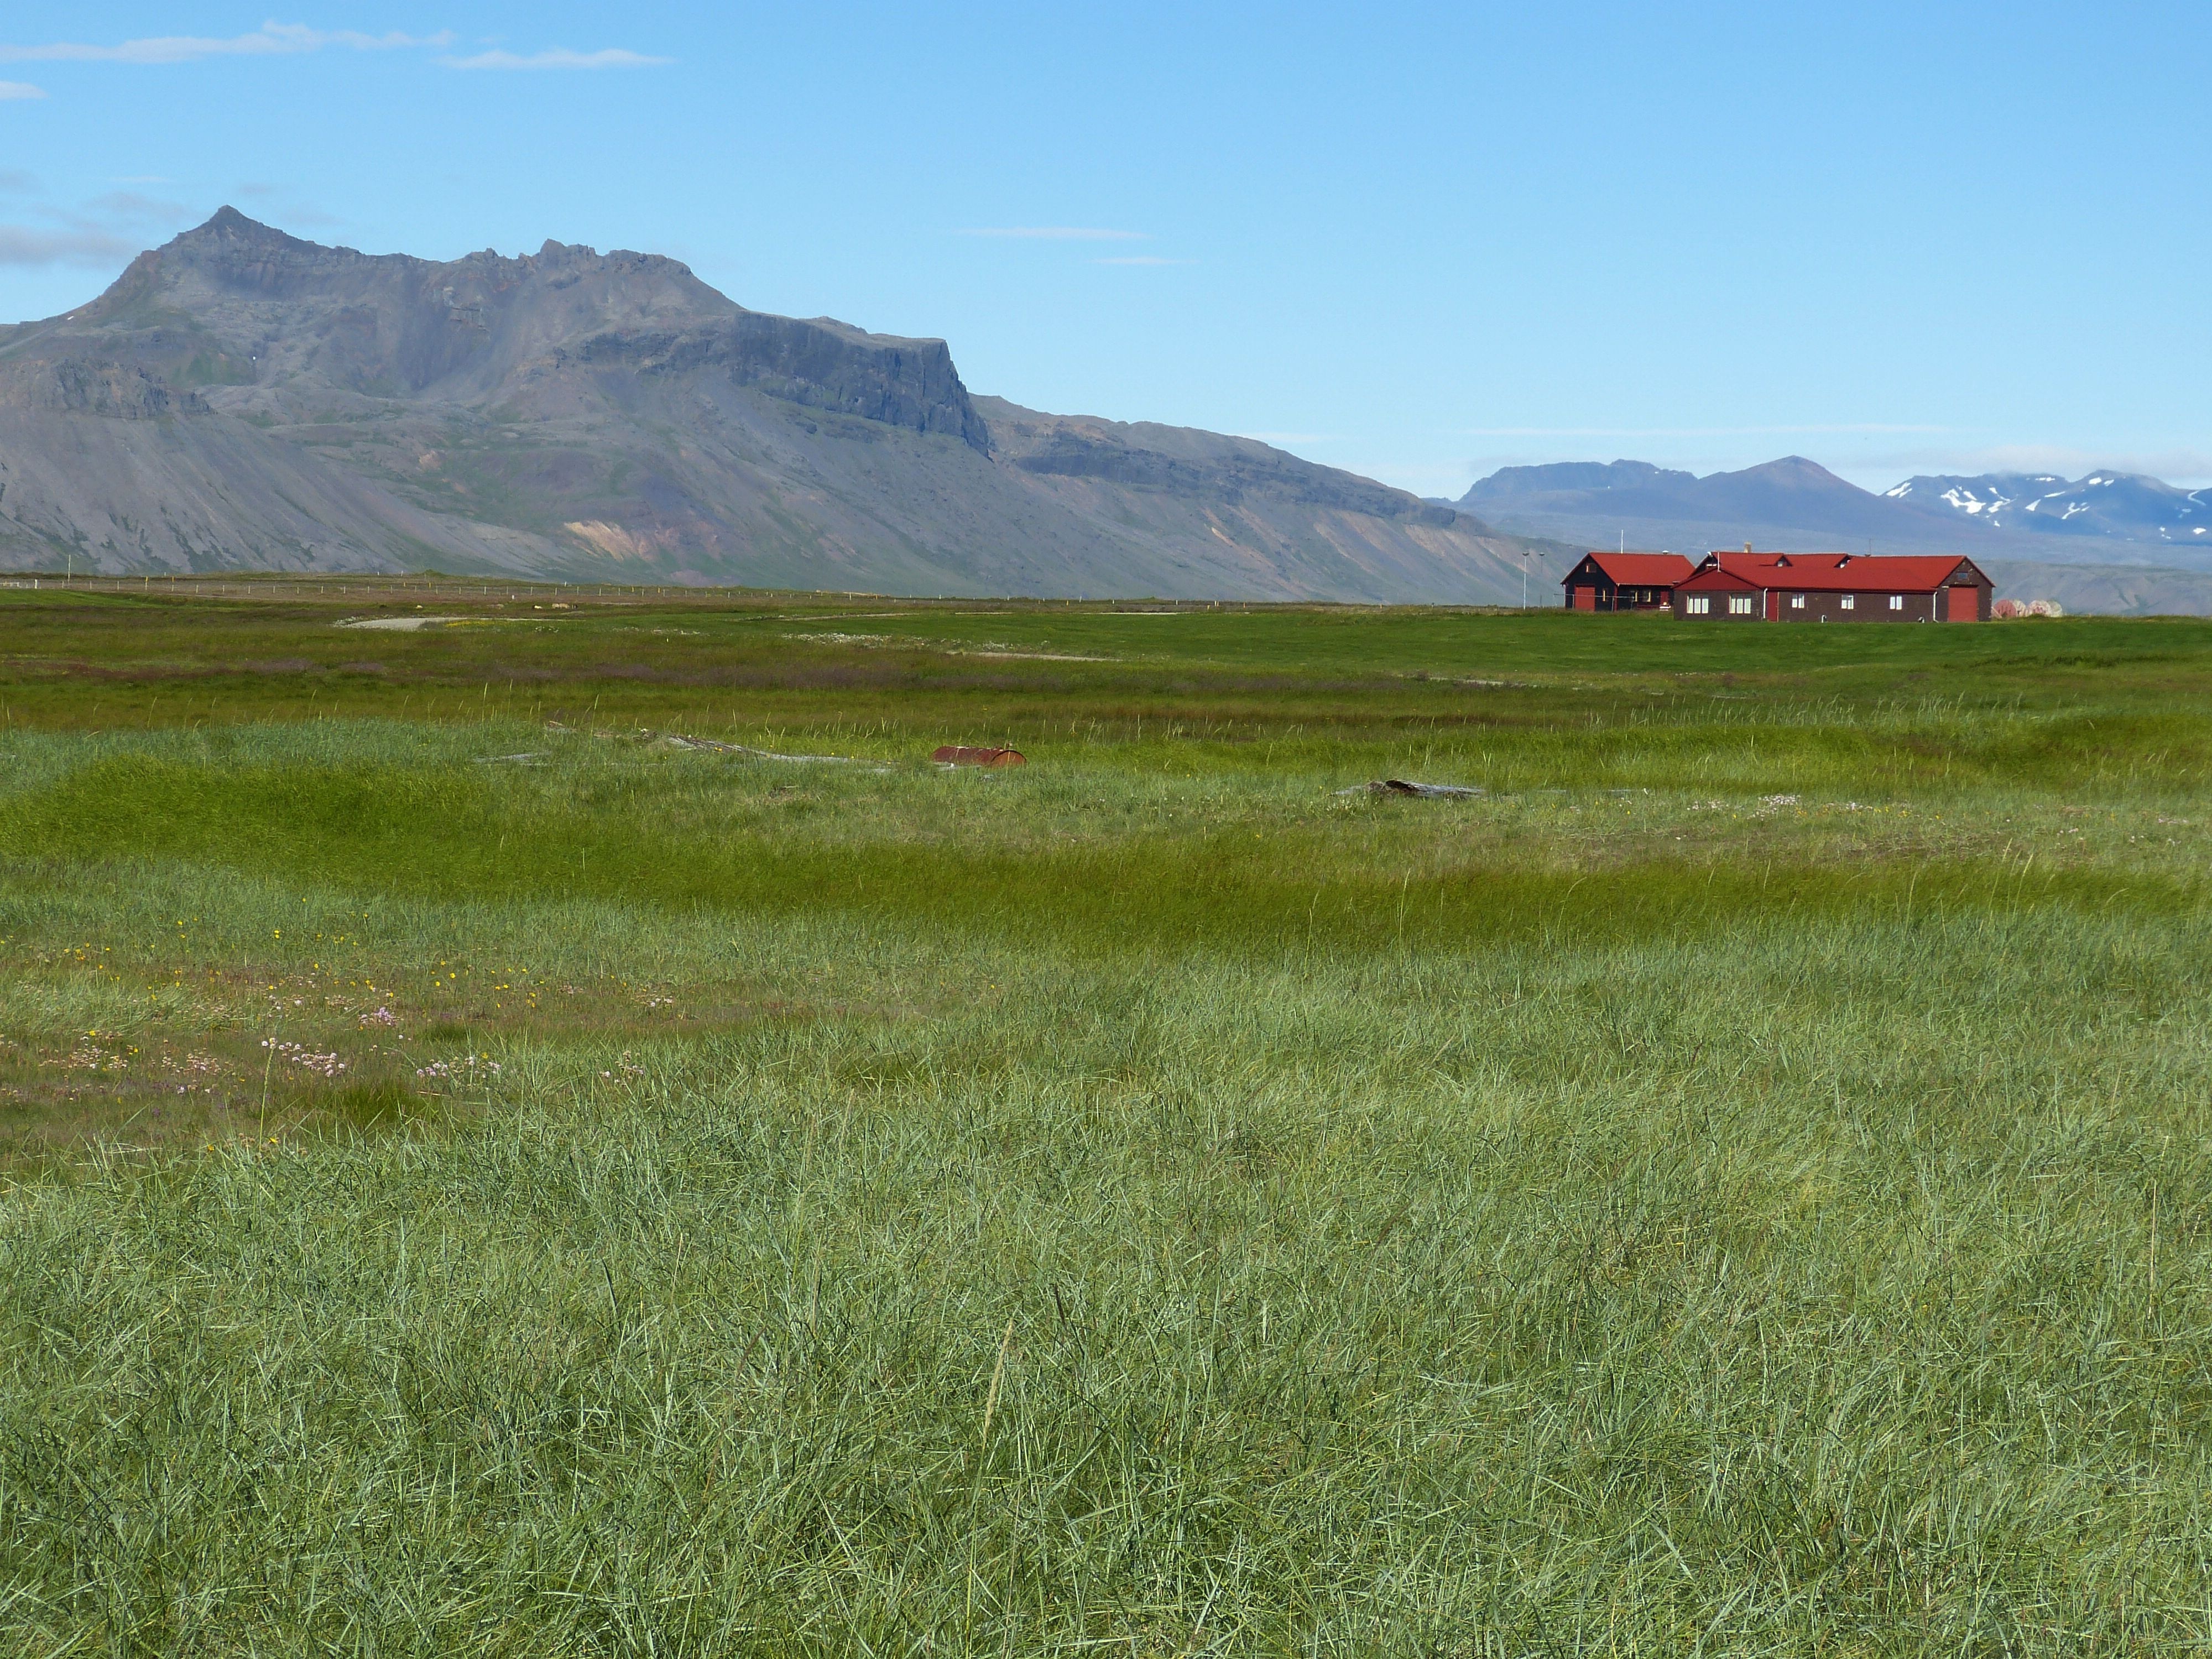
landscape, coast, nature, grass, rock, mountain, field, farm, meadow, prairie, hill, mountain range, green, pasture, grazing, iceland, agriculture, plain, mountains, grassland, badlands, plateau, fell, habitat, ecosystem, tundra, steppe, rural area, snaefellness, sn fellsnes peninsula, natural environment, geographical feature, grass family, mountainous landforms, land lot, ecoregion